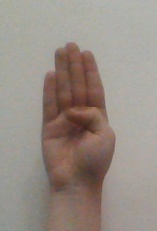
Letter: kaaf